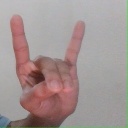
अक्षर: श